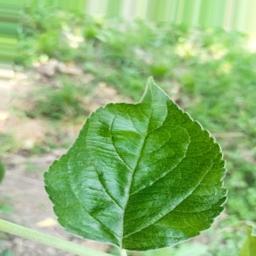
Label: Healthy